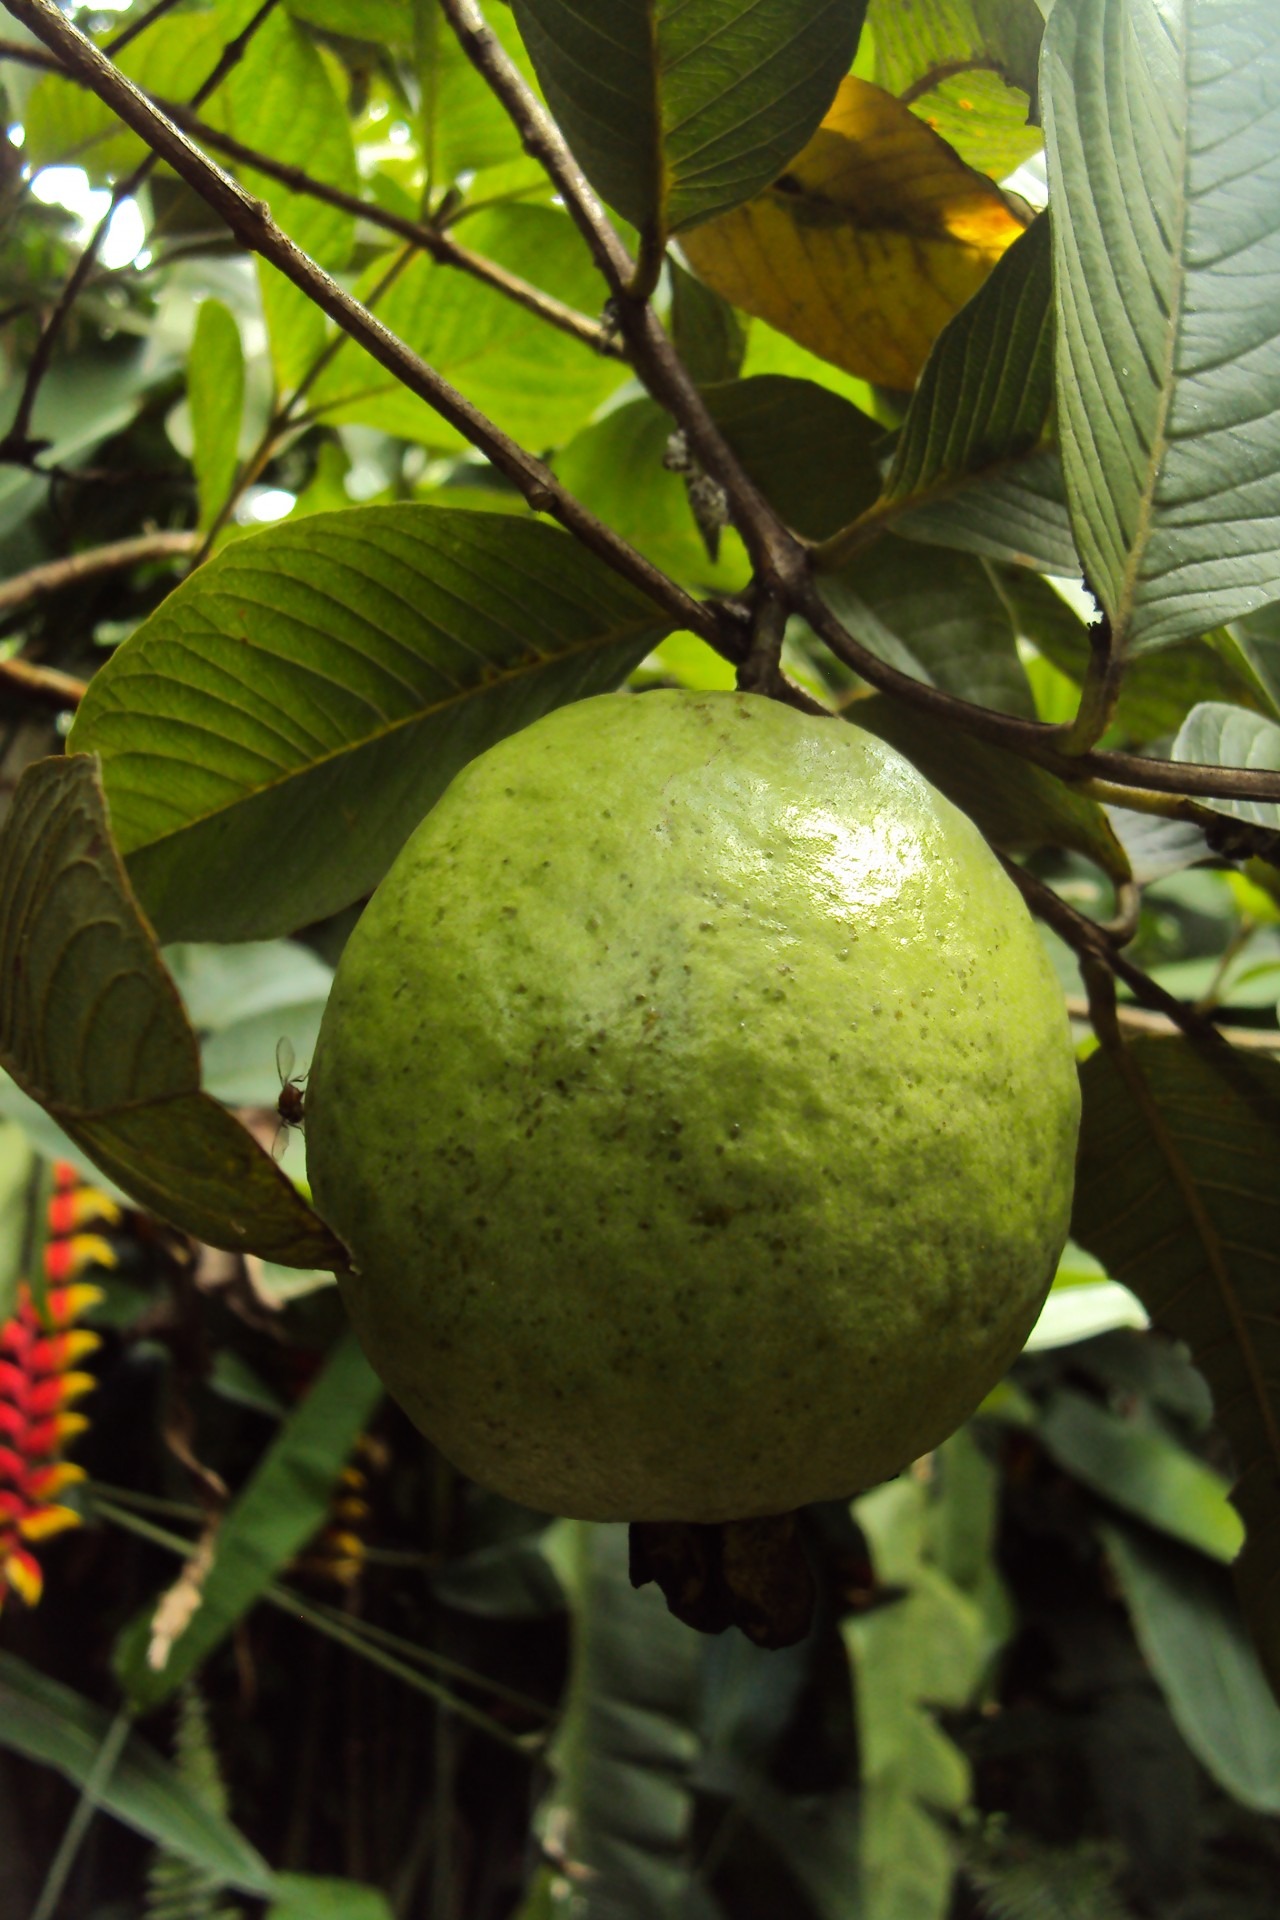
branch, plant, fruit, flower, food, green, produce, tropical, fresh, dessert, delicious, sri lanka, guava, citrus, flowering plant, bitter orange, kandy, land plant, mawanella, guava fruit